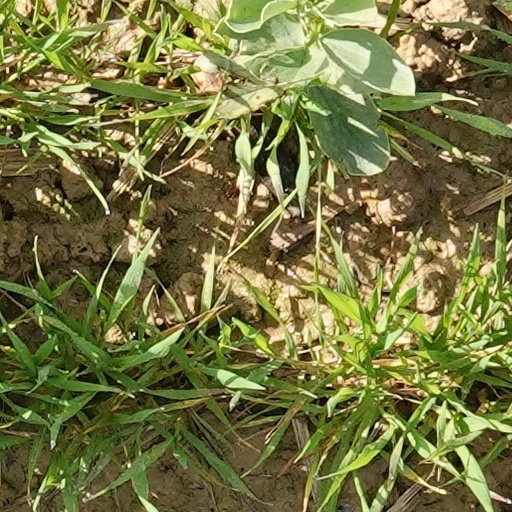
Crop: wheat